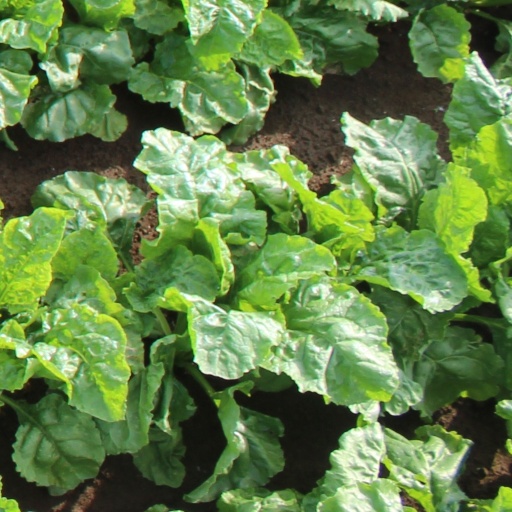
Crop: sugar beet